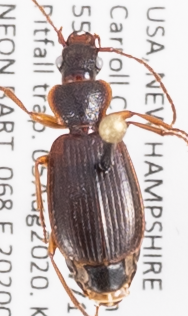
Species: Cymindis cribricollis
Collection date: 2020-08-05
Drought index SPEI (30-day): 0.016
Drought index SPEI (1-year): -0.048
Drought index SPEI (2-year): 0.594